Edith Hern Fossett

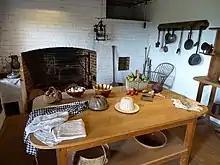
Kitchen at Monticello

Edith returned to Monticello in 1809 at the end of Jefferson's presidential term and became the chief cook, preparing meals for 12 to 25 people each day and up to 57 people for special occasions. Edith and Fanny regularly cooked for Jefferson's daughter Martha Jefferson Randolph and her children, Jefferson's sister Anna Scott Marks and her three children, and Jefferson. Daniel Webster remarked that the cooking at Monticello was "in half Virginian, half French style, in good taste and abundance".